Suzanne Bastid

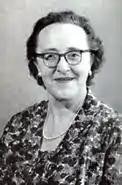

Suzanne Basdevant Bastid (15 August 1906 – 2 March 1995) was a French professor of law who specialized in international public law.